Samuel Brawand

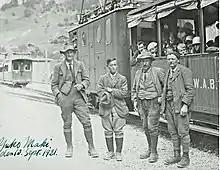

Samuel Brawand (born 18 May 1898 in Grindelwald, Switzerland, died 11 July 2001 in Grindelwald) was a Swiss politician (SP) and mountaineer.